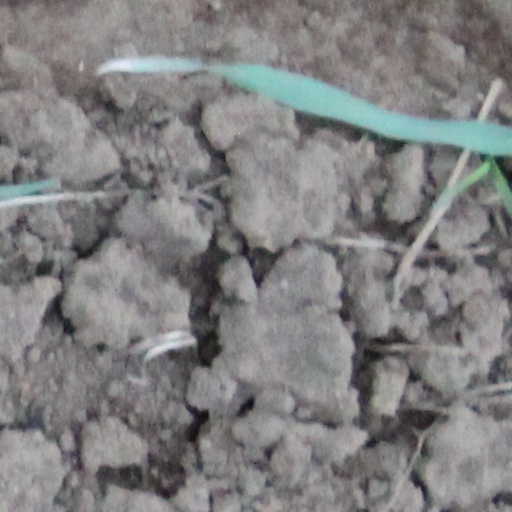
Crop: wheat